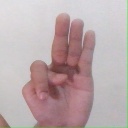
अक्षर: भ